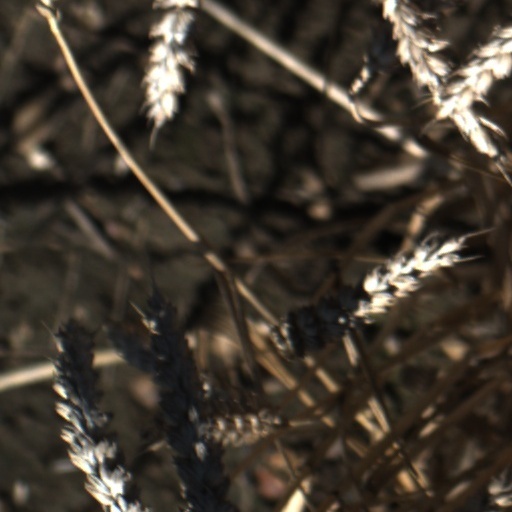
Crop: wheat